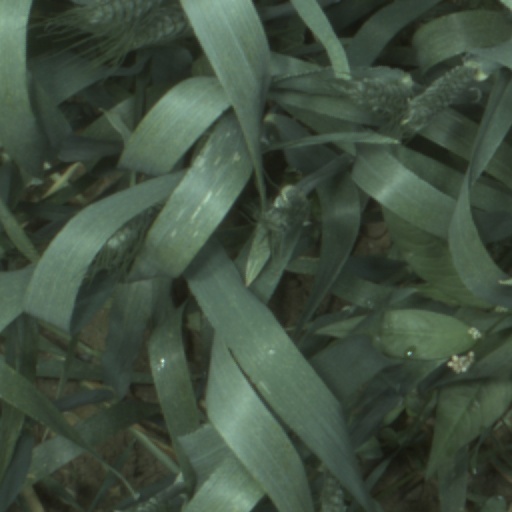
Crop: wheat